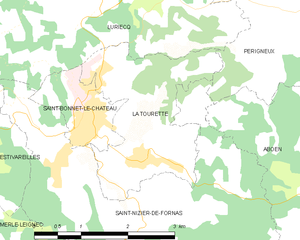
La Tourette est une commune française située dans le département de la Loire en région Auvergne-Rhône-Alpes, et faisant partie de Loire Forez Agglomération.